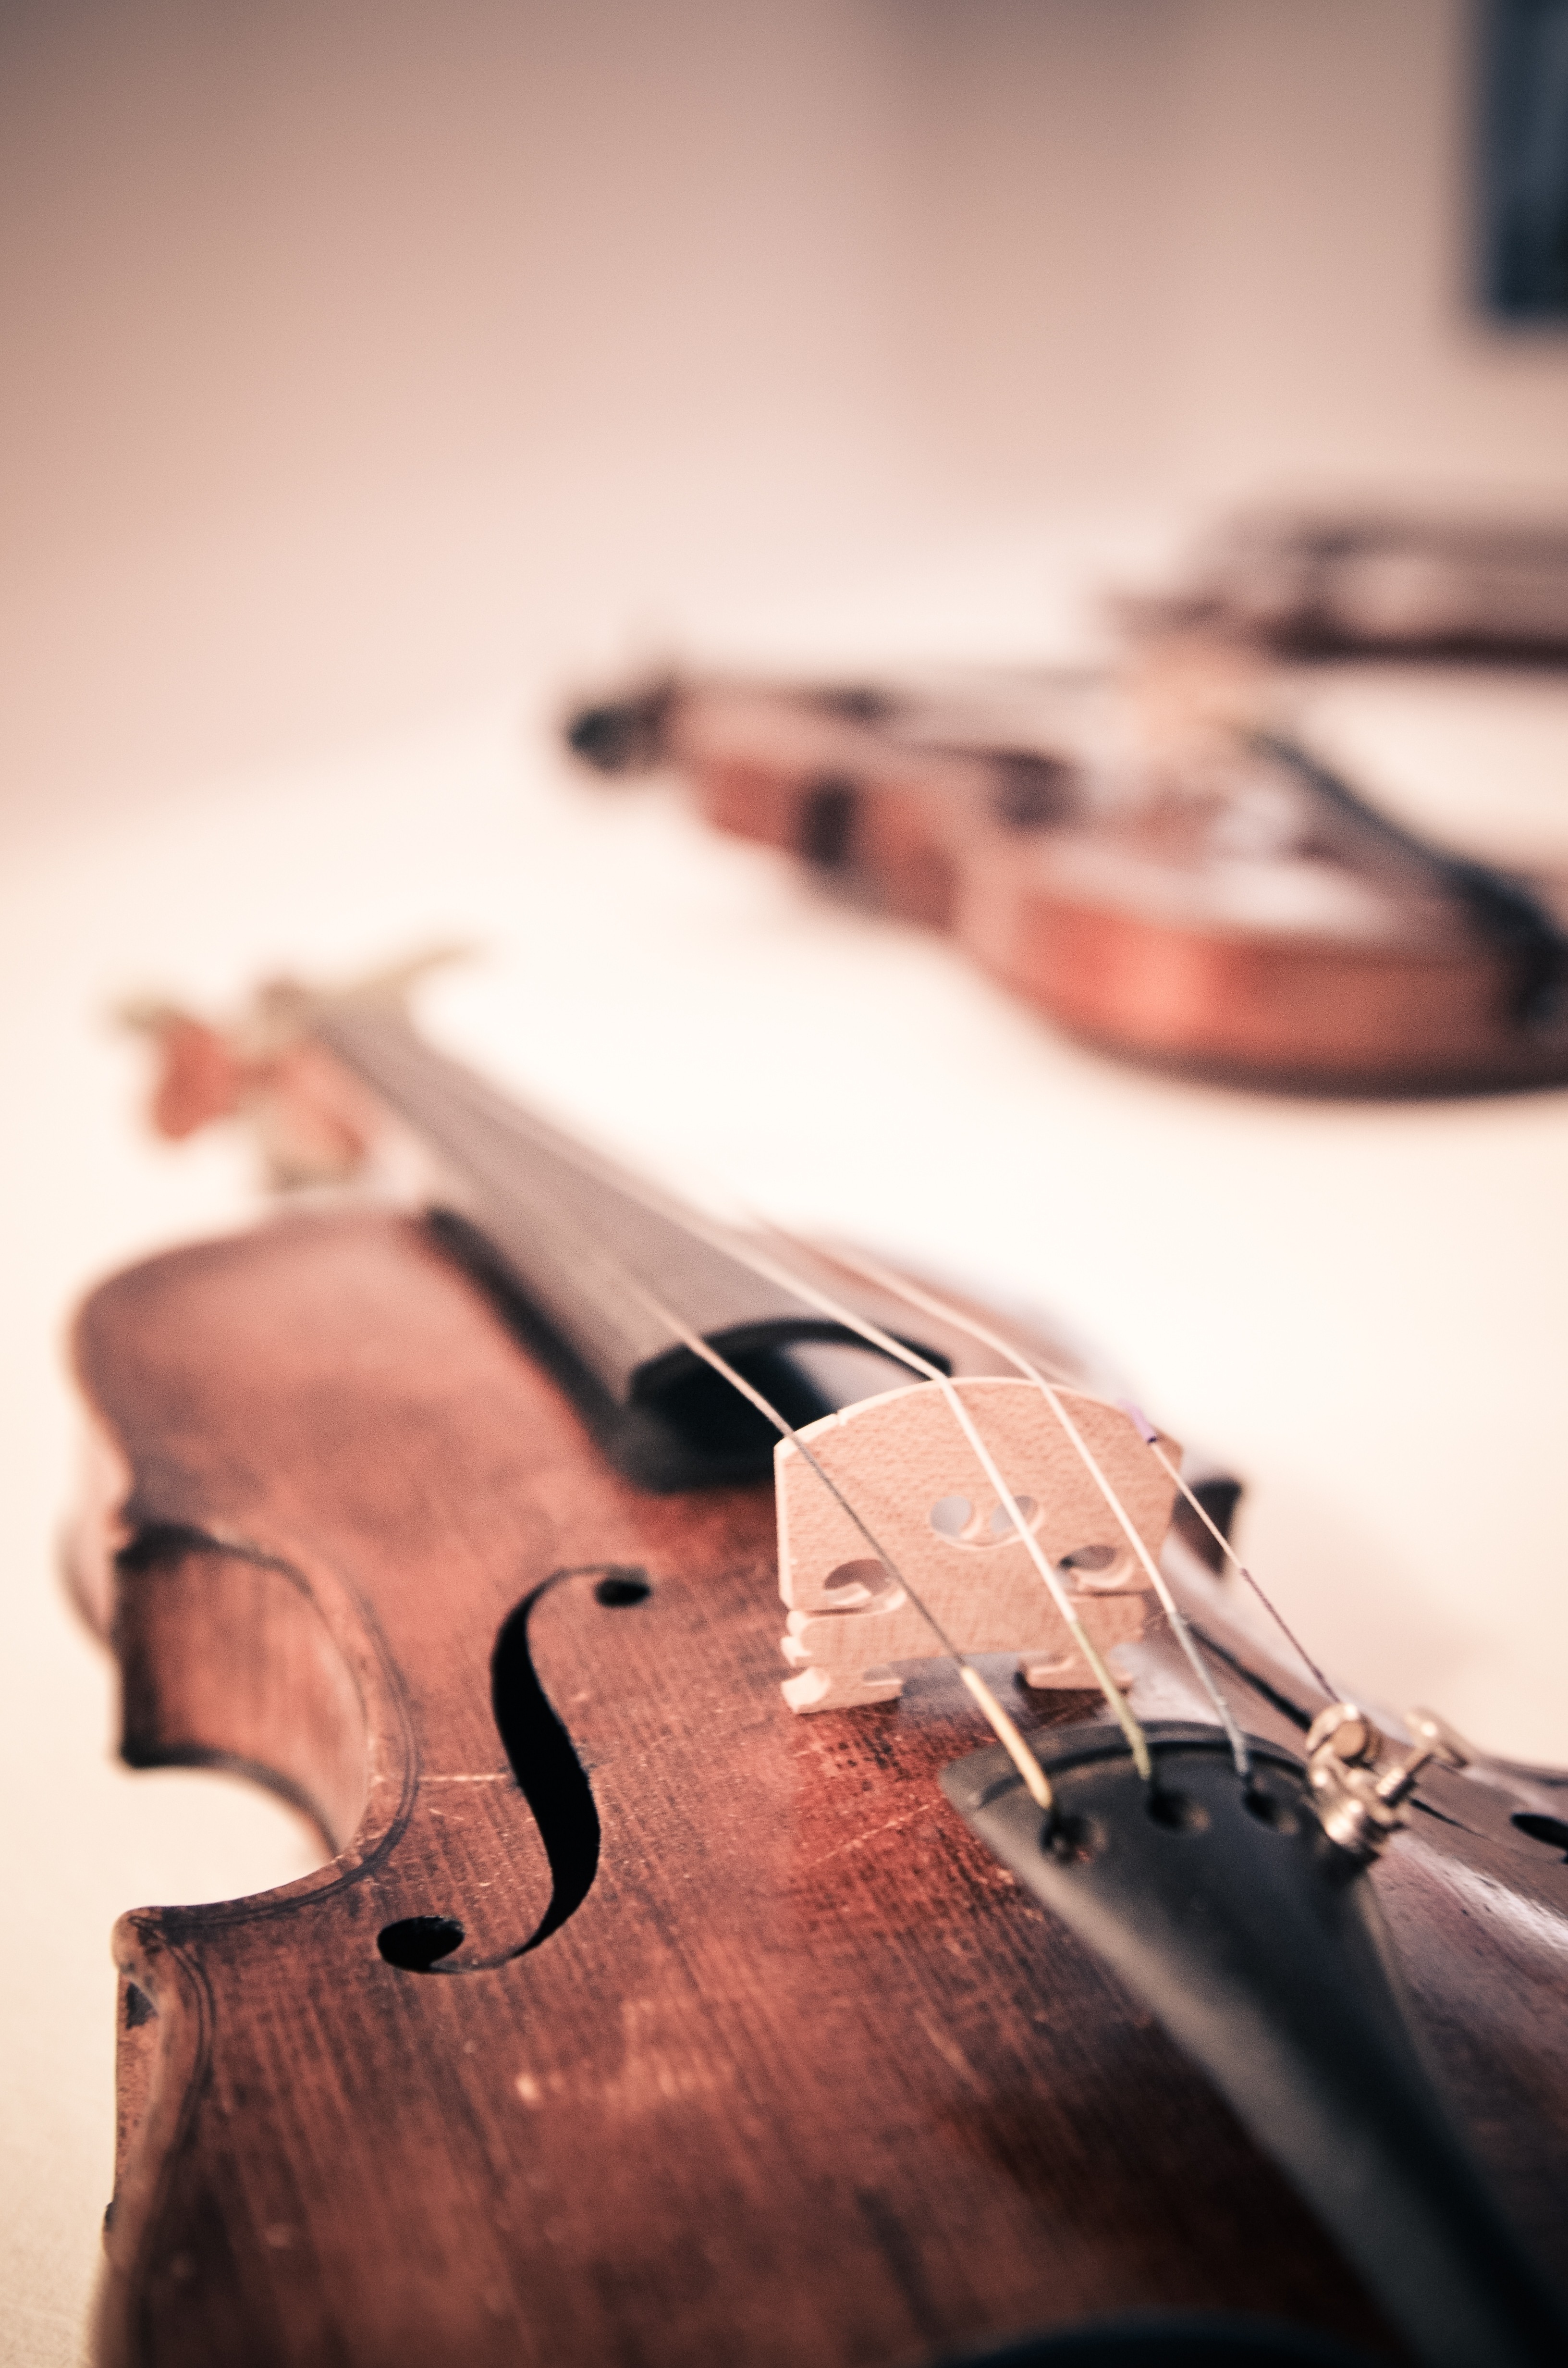
music, wood, photography, retro, guitar, acoustic guitar, instrument, brown, musical instrument, stringed instrument, close up, violin, strings, cello, classic, bass guitar, melody, musical instruments, classical music, stringed instruments, violins, string instrument, bowed string instrument, violin family, plucked string instruments, chordophone